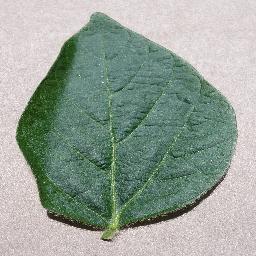
Label: Soybean___healthy